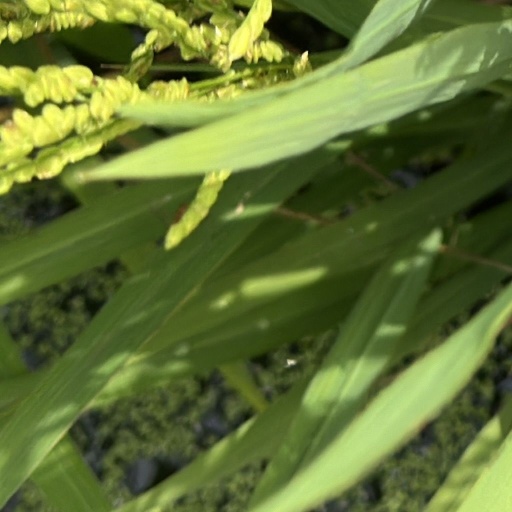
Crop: rice